Ruslan Abazov

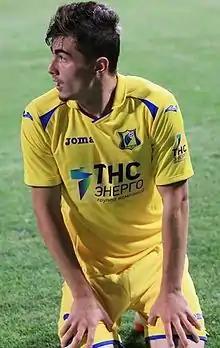
Abazov in 2014

Ruslan Aslanovich Abazov (born 25 May 1993) is a Russian former professional football player. He played as a right back.